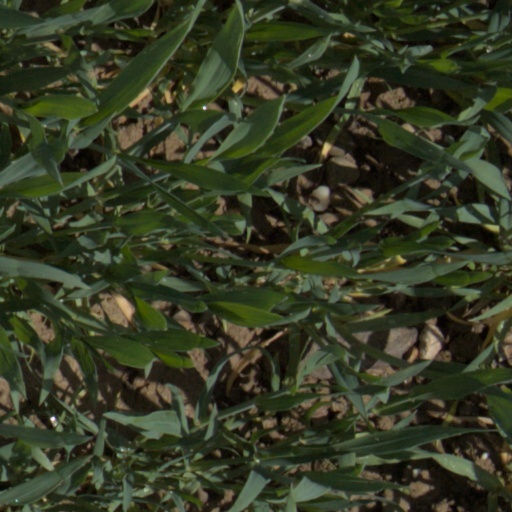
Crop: wheat